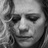
Emotion: sad